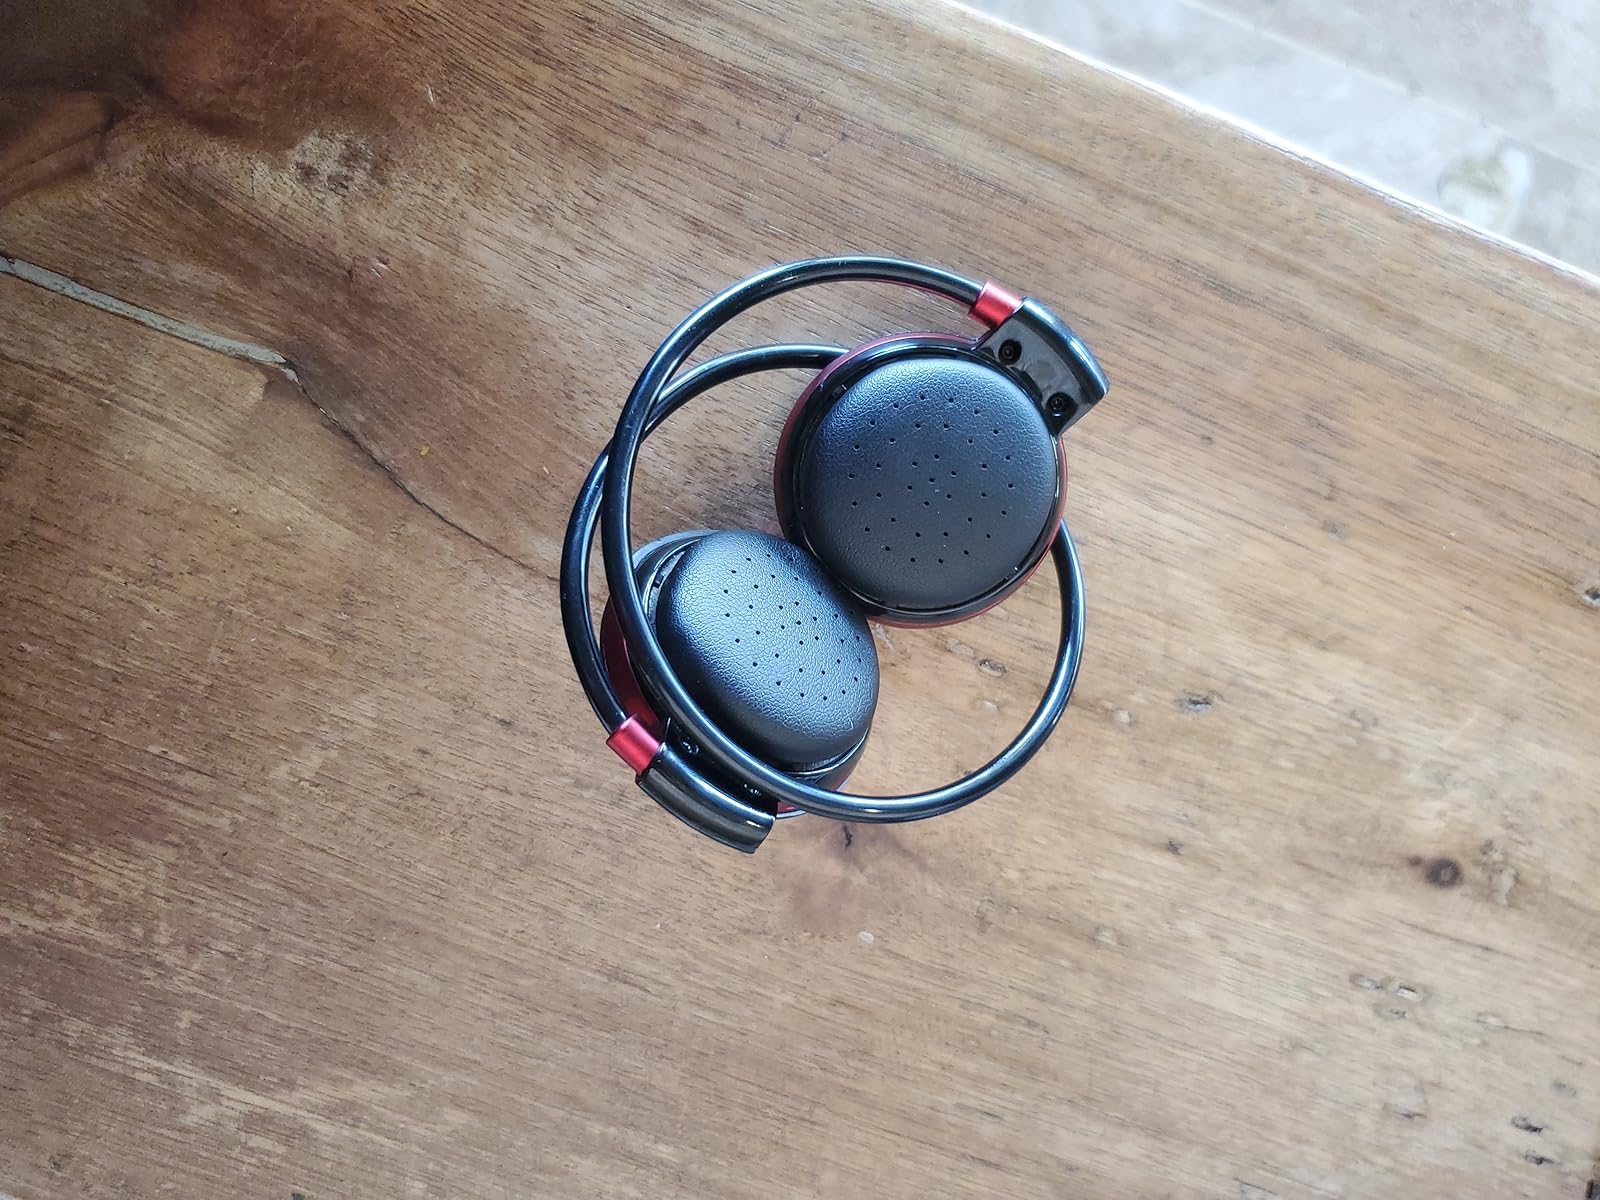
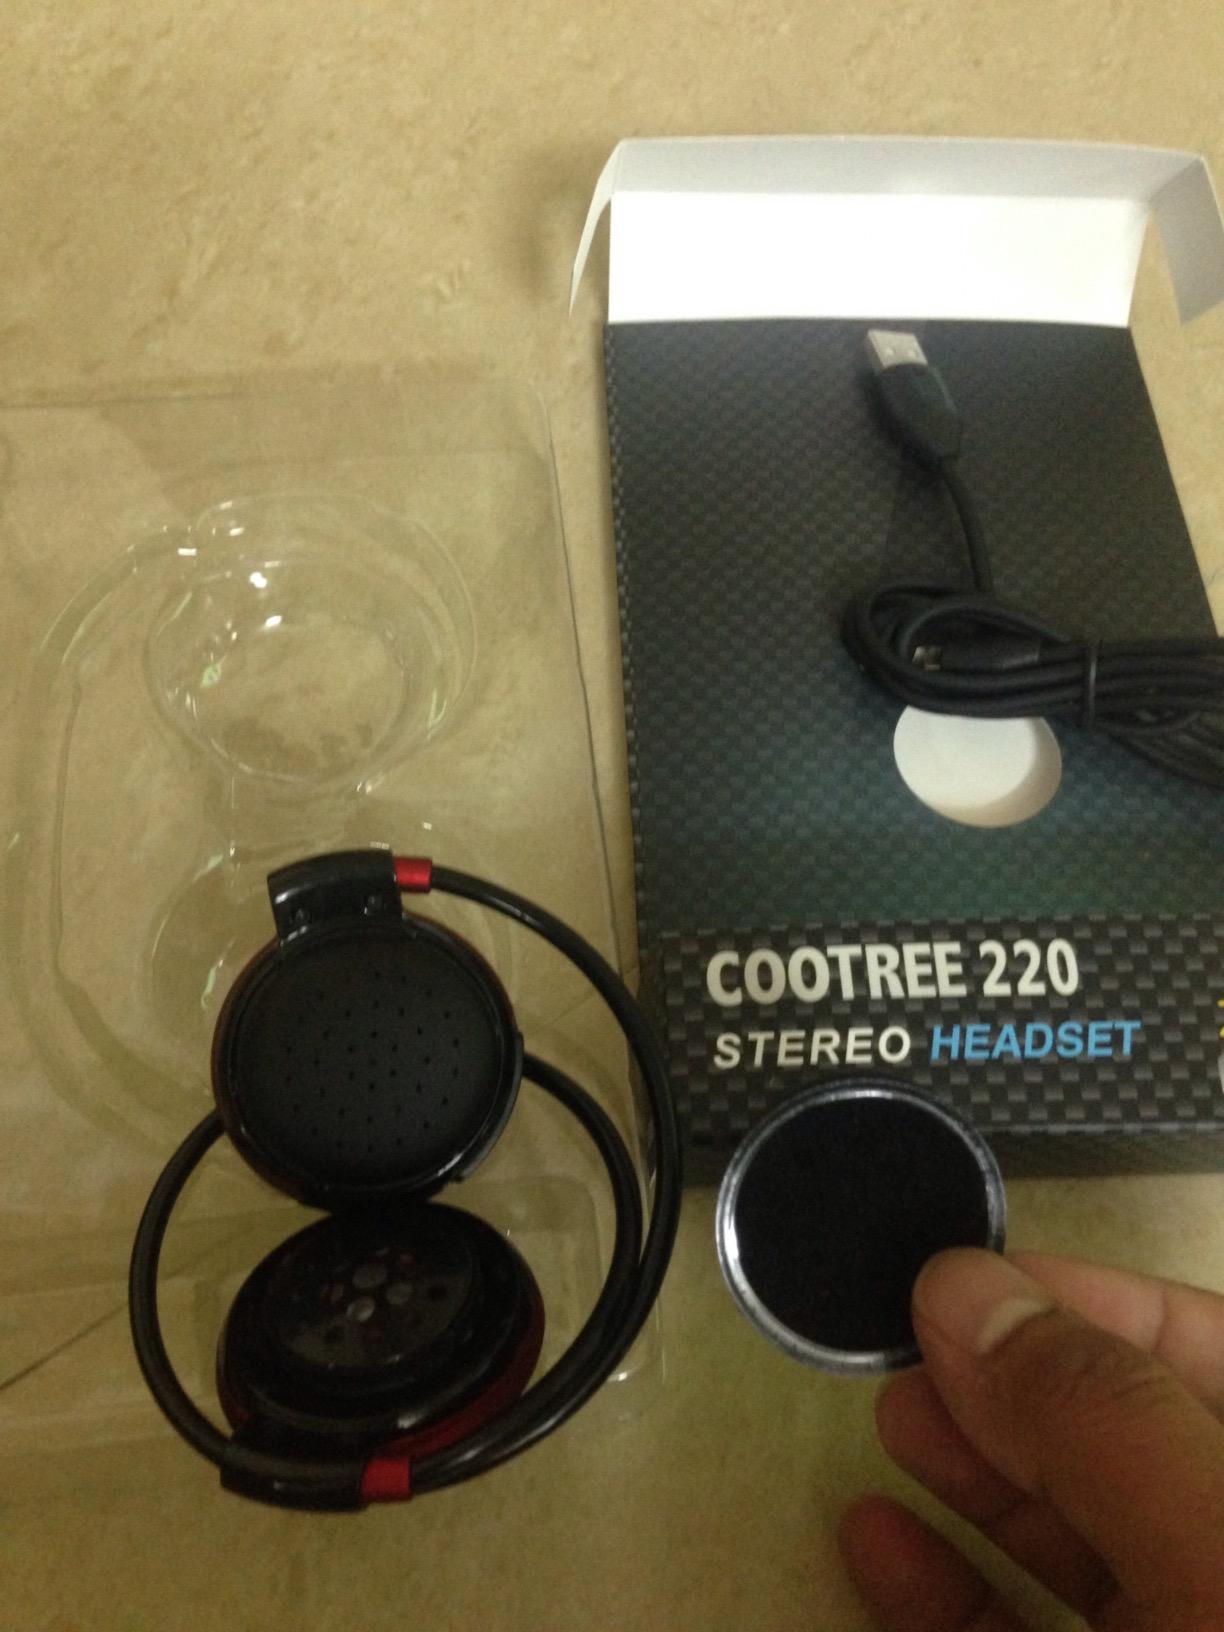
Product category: headphones
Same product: yes